Céret

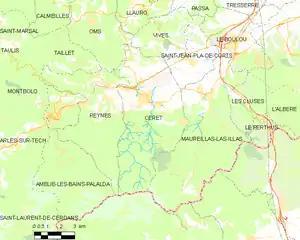
Map of Céret and its surrounding communes

Céret is a commune in the Pyrénées-Orientales department in southern France. It is the capital of the historic Catalan comarca of Vallespir.